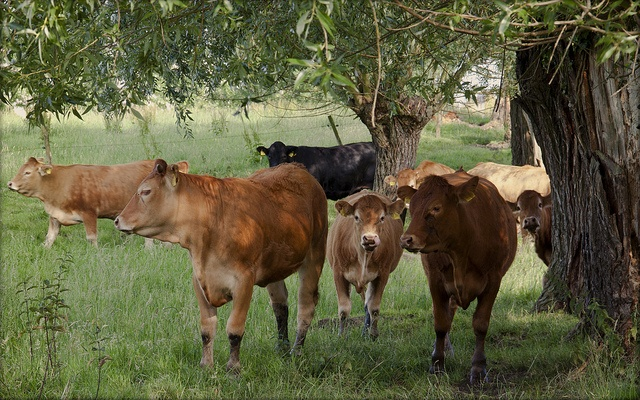
A field full of brown cows standing next to each other.
A group of cows in an outdoor pasture.
A herd of cows and bulls wandering through a field.
Some cows stand beneath the shade of some trees.
Several cattle standing up next to one another in the grass, next to several trees.